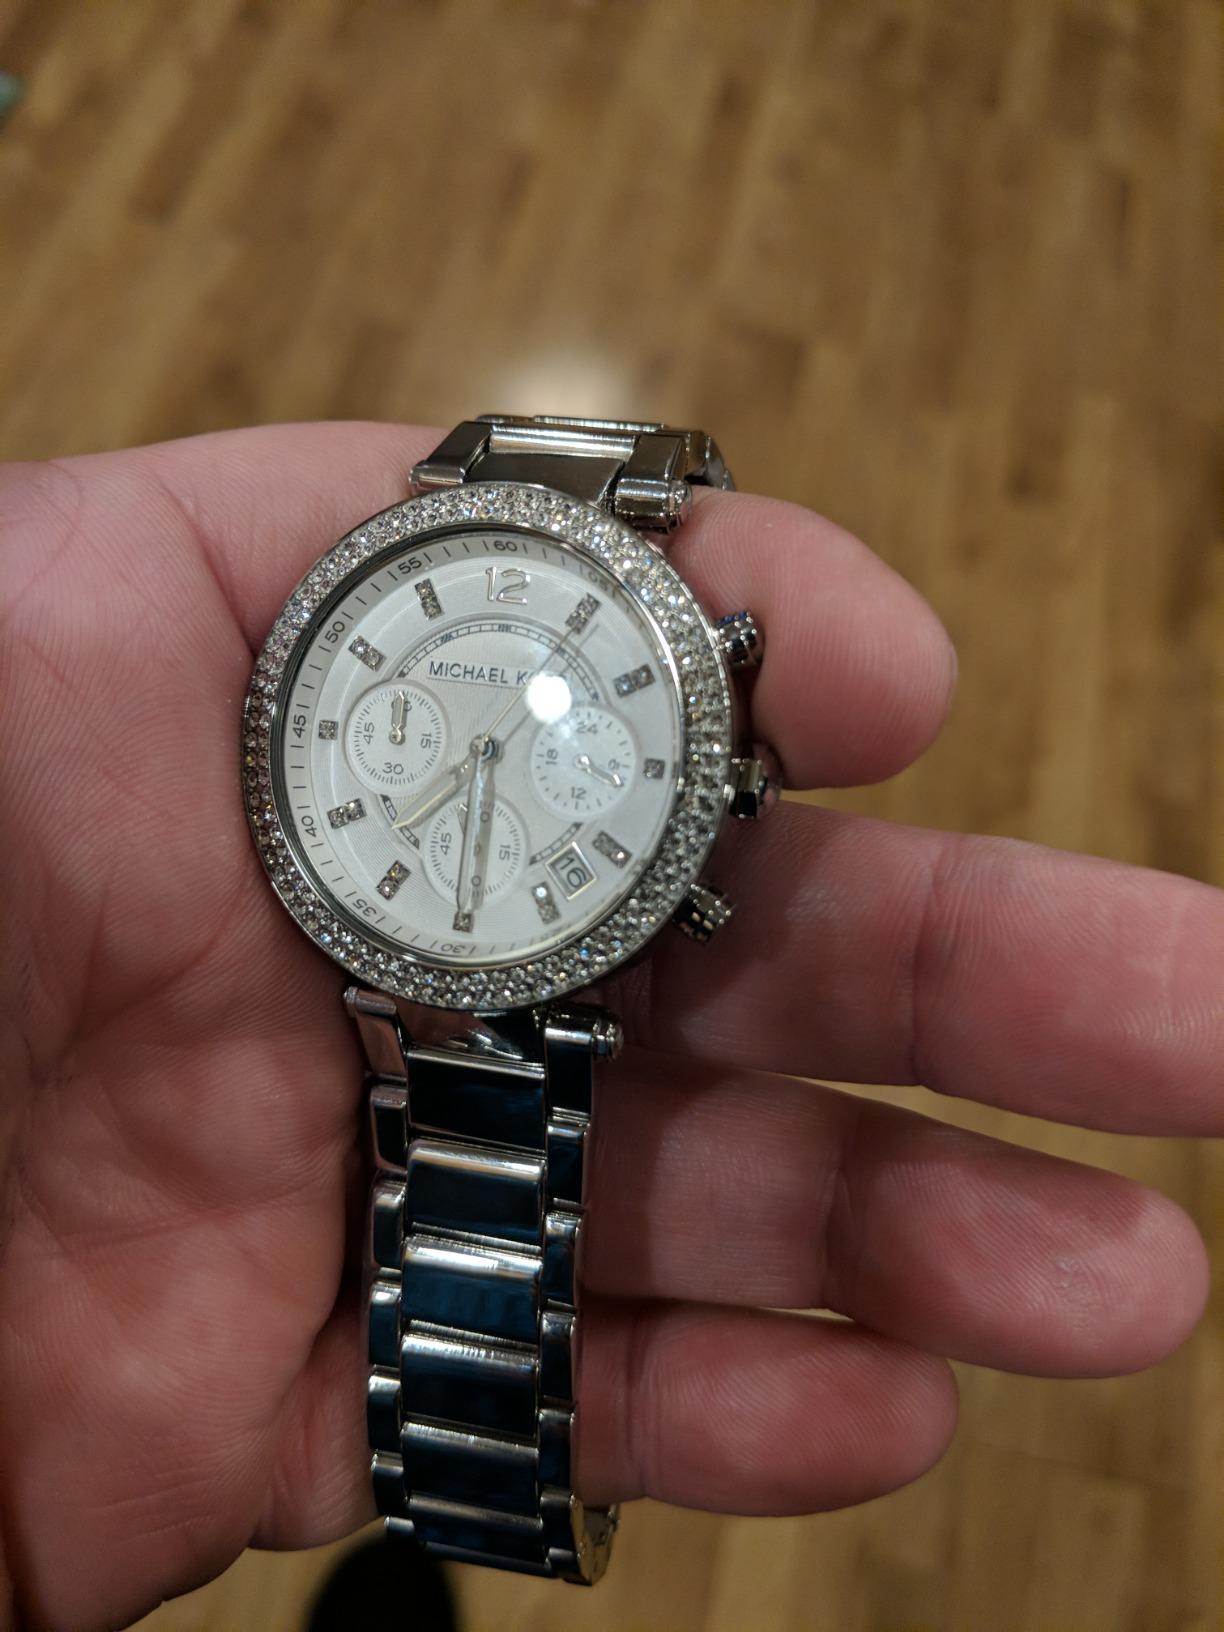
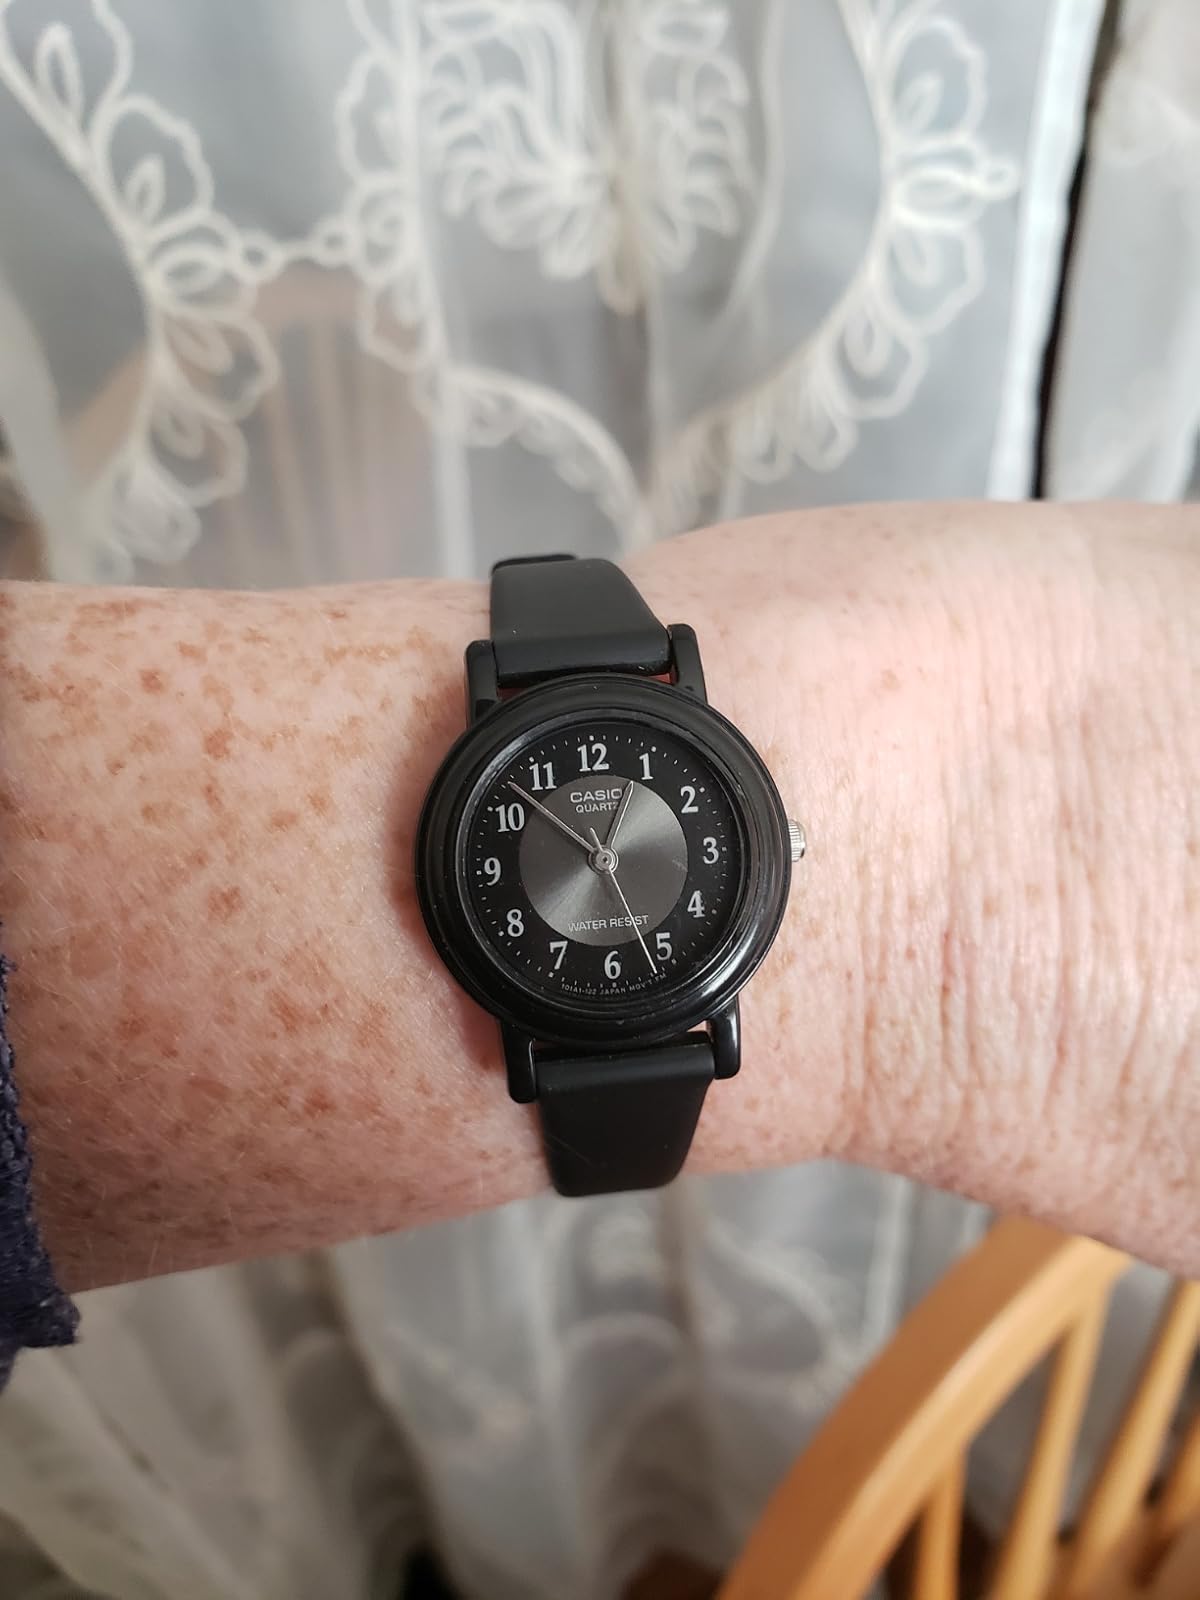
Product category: accessories_watch
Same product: no